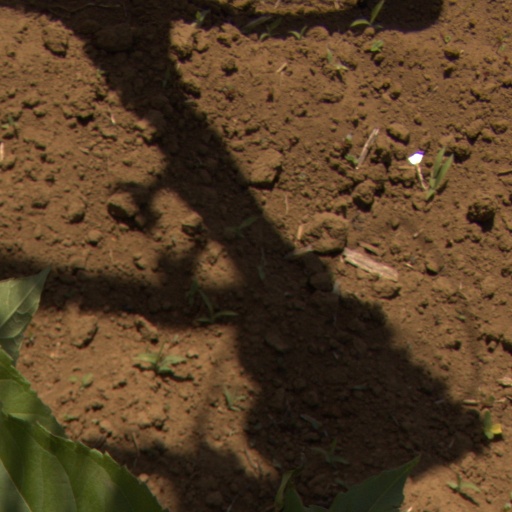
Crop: Jerusalem artichoke